Stabiae

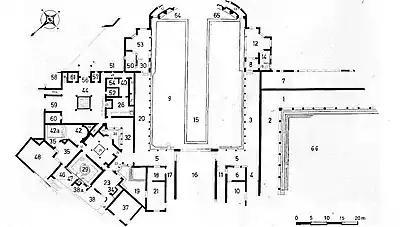
Plan of Villa San Marco

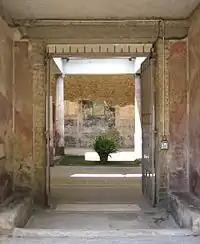
Entrance to Villa San Marco and atrium

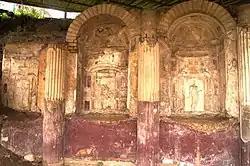
Nymphaeum in the peristyle

One of the largest villas ever discovered in Campania, it measured more than 11,000 m, although only half has been excavated. It was being renovated at the time of the eruption as shown by building materials present and displaced artifacts. Nevertheless, it was lavishly decorated with frescoes, with stucco work, floor mosaics and wall mosaics all of very high artistic quality, many of which were removed and are now held in museums.